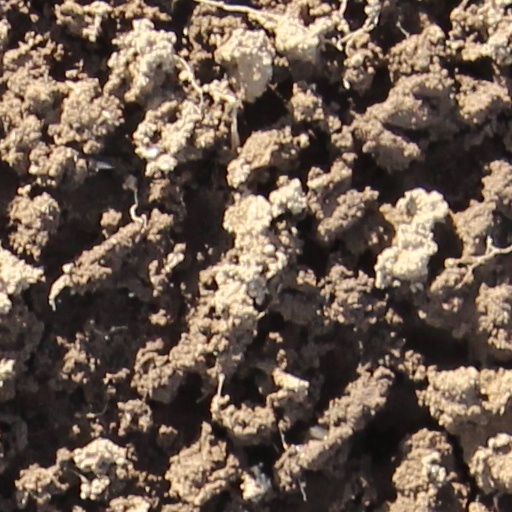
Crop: wheat